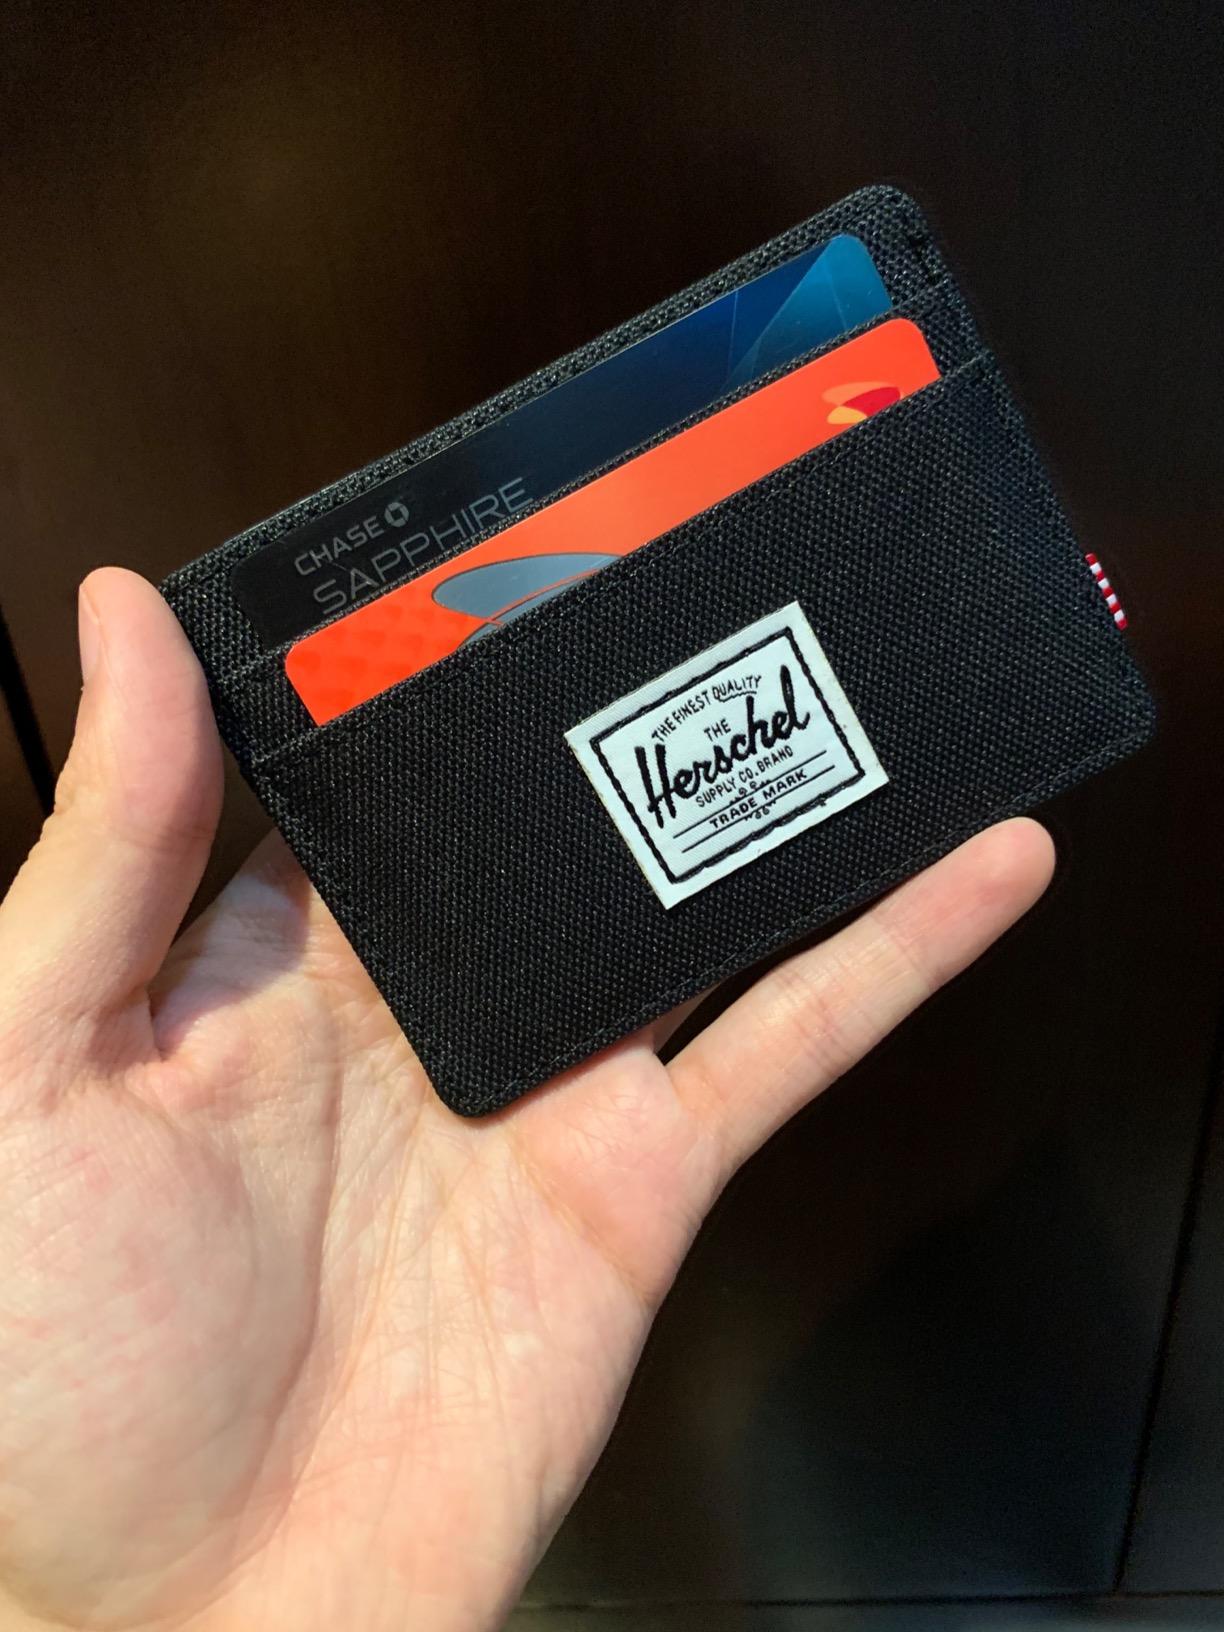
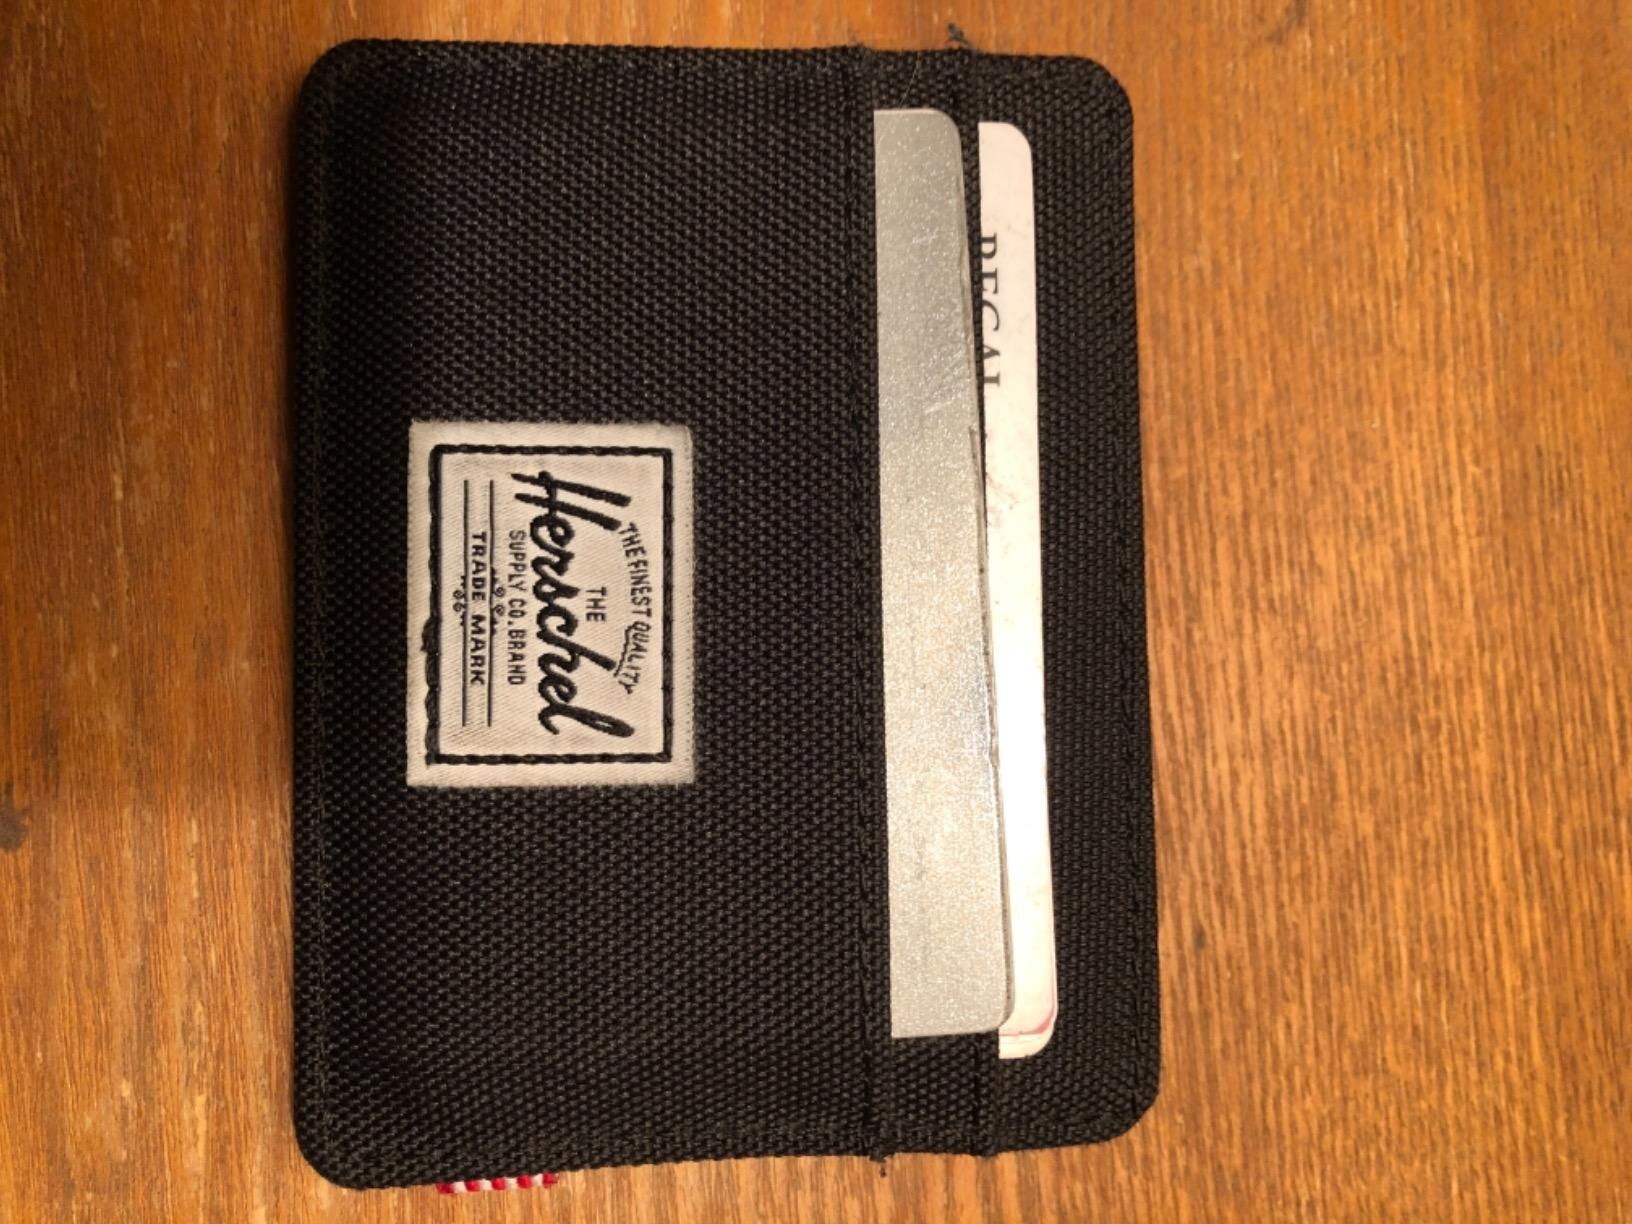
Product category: accessories_wallet
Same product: yes